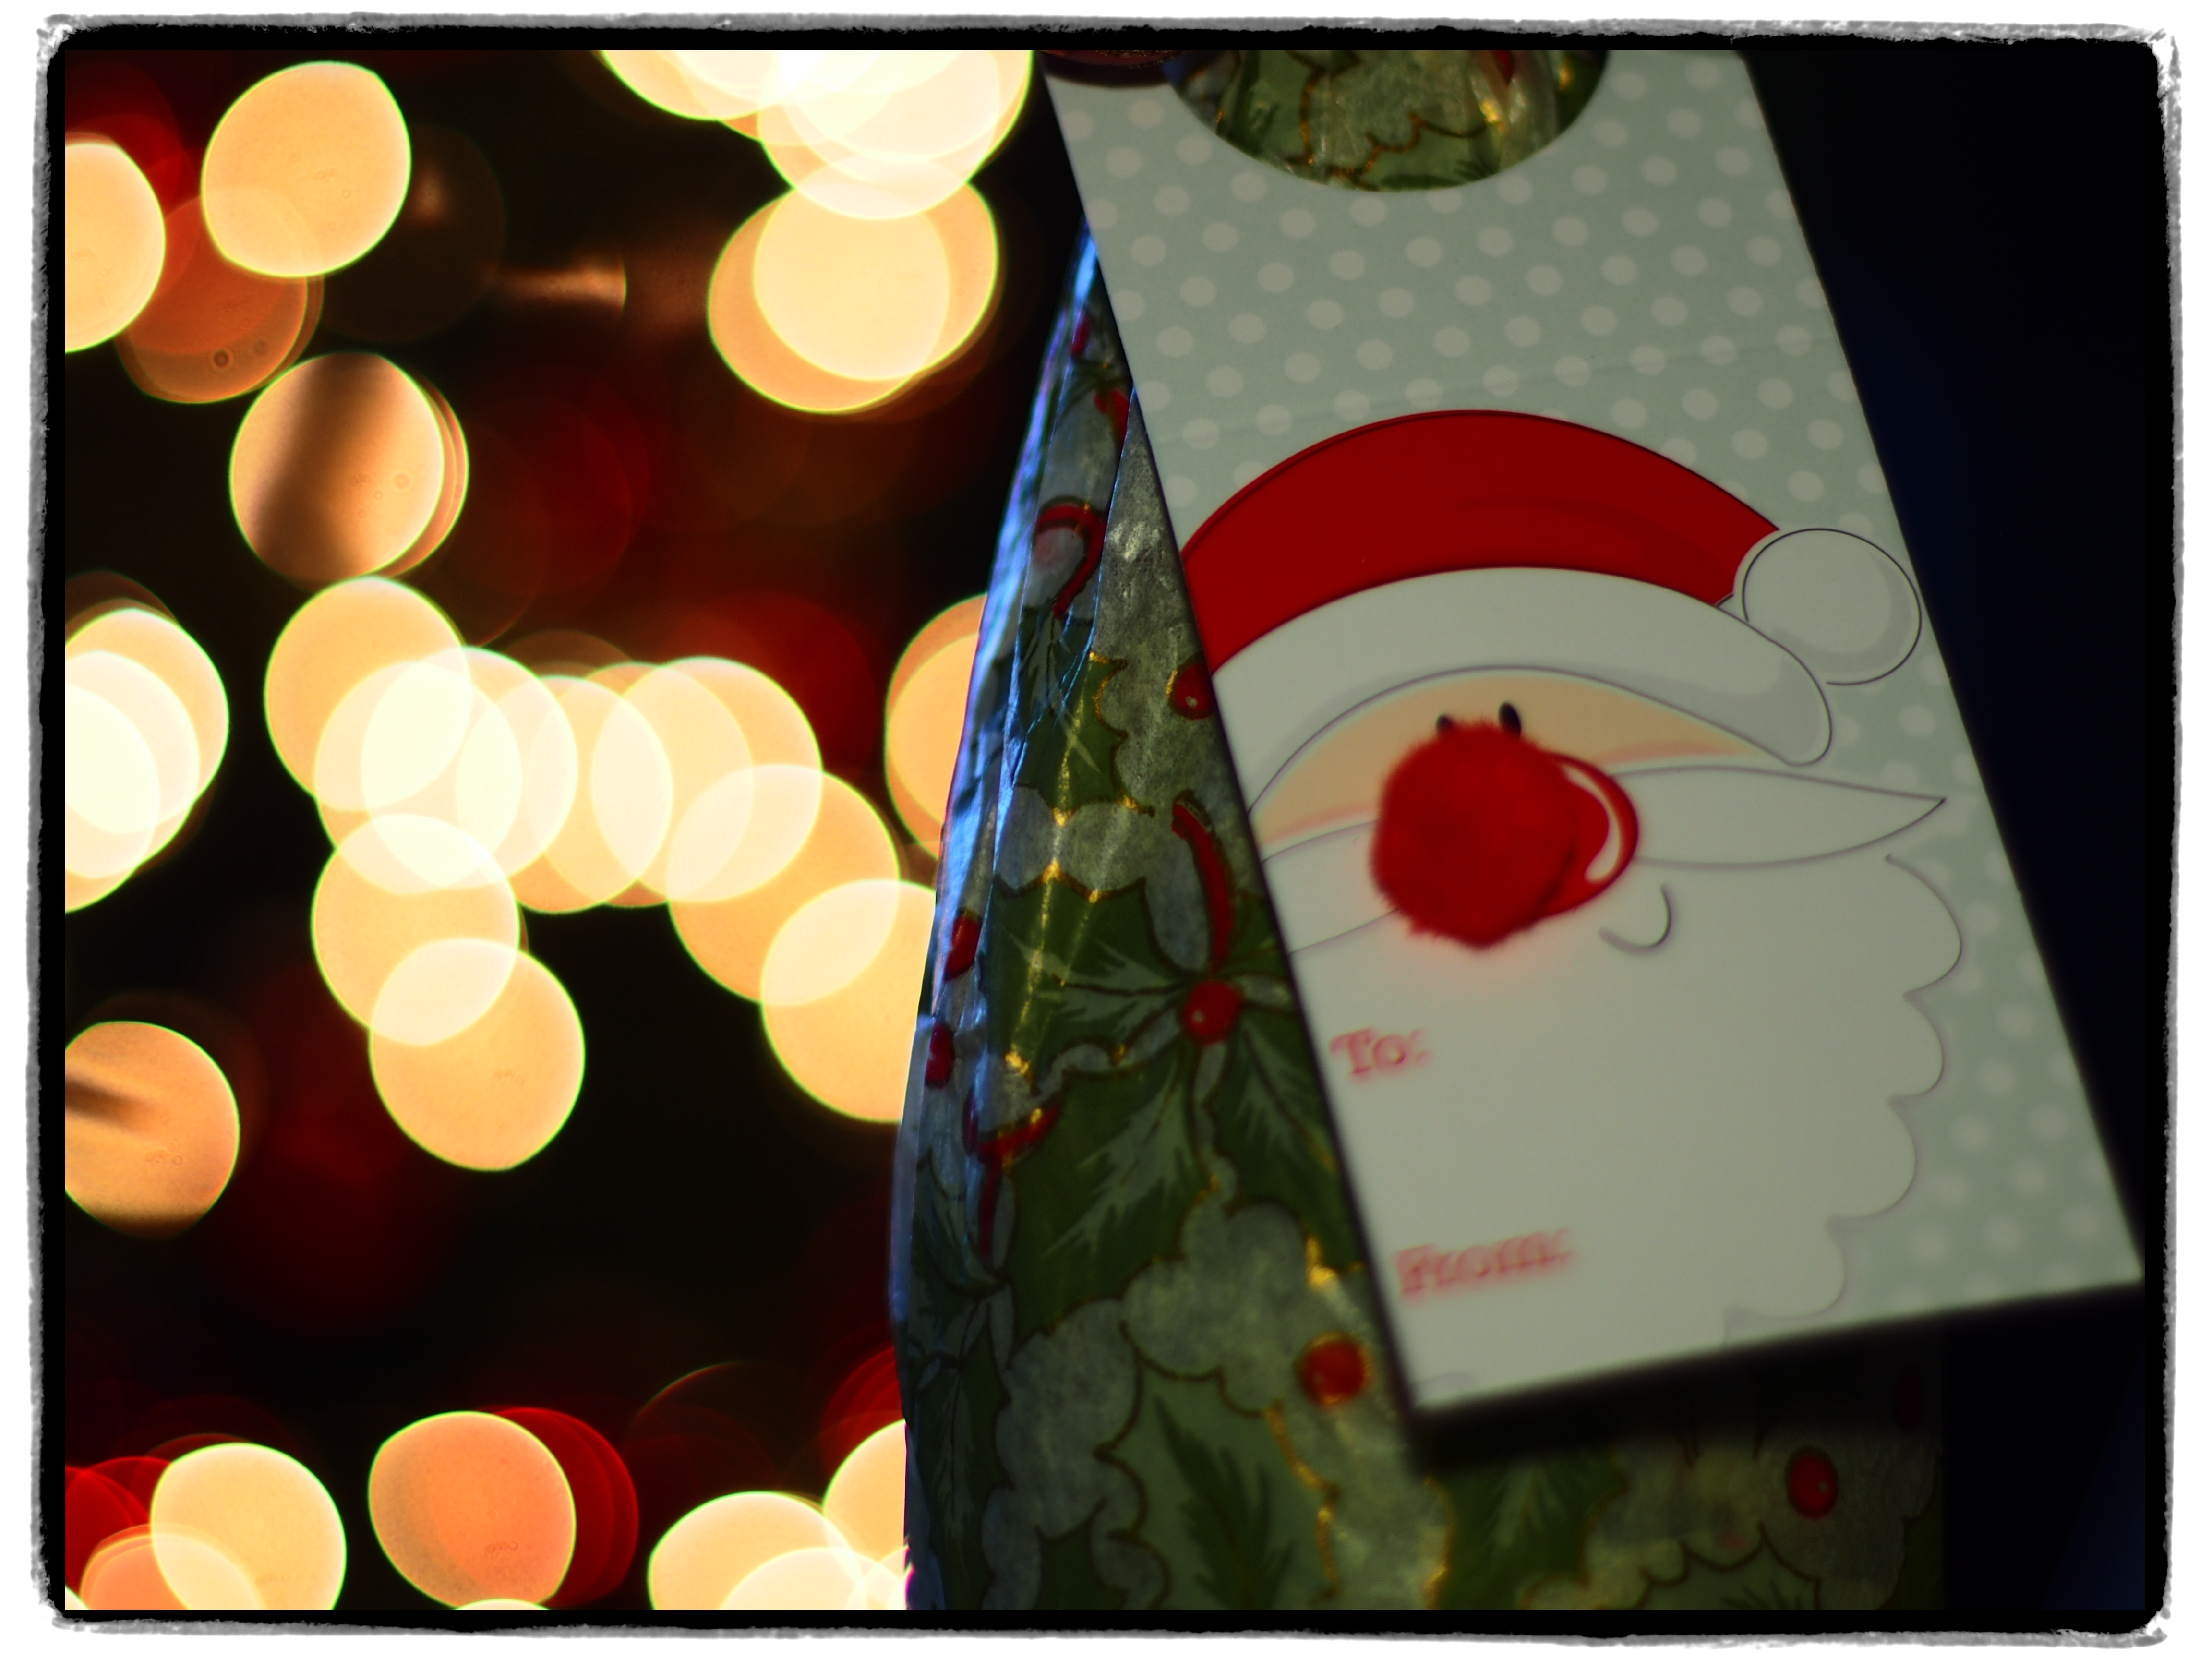
bokeh, flower, gift, pattern, christmas, present, art, lights, f14, design, holidays, olympus, xmas, wideopen, primelens, niftyfifty, canonfd50mmf14, olympusepl5, microfourthirds, olympuspen, epl5, canonlens